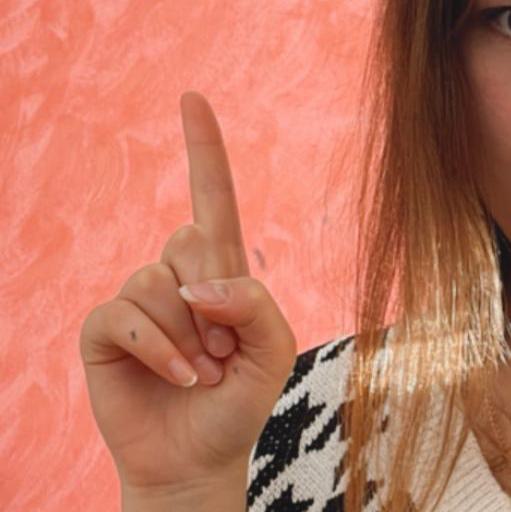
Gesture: one